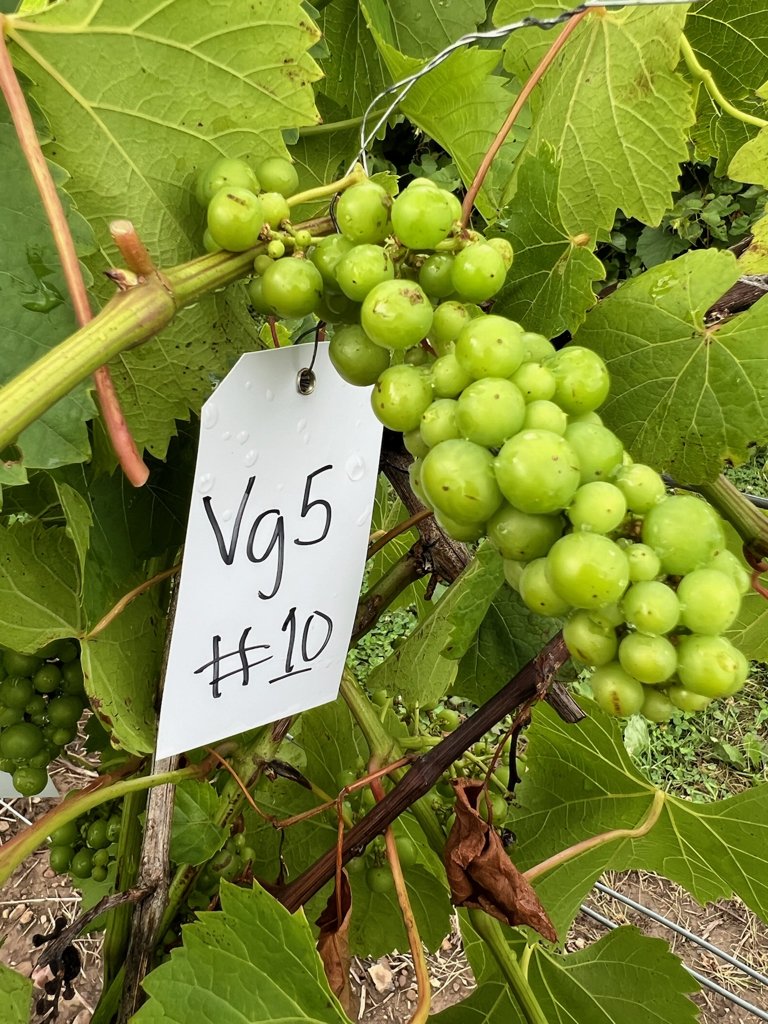
Berries visible: 60
Grape clusters: 1